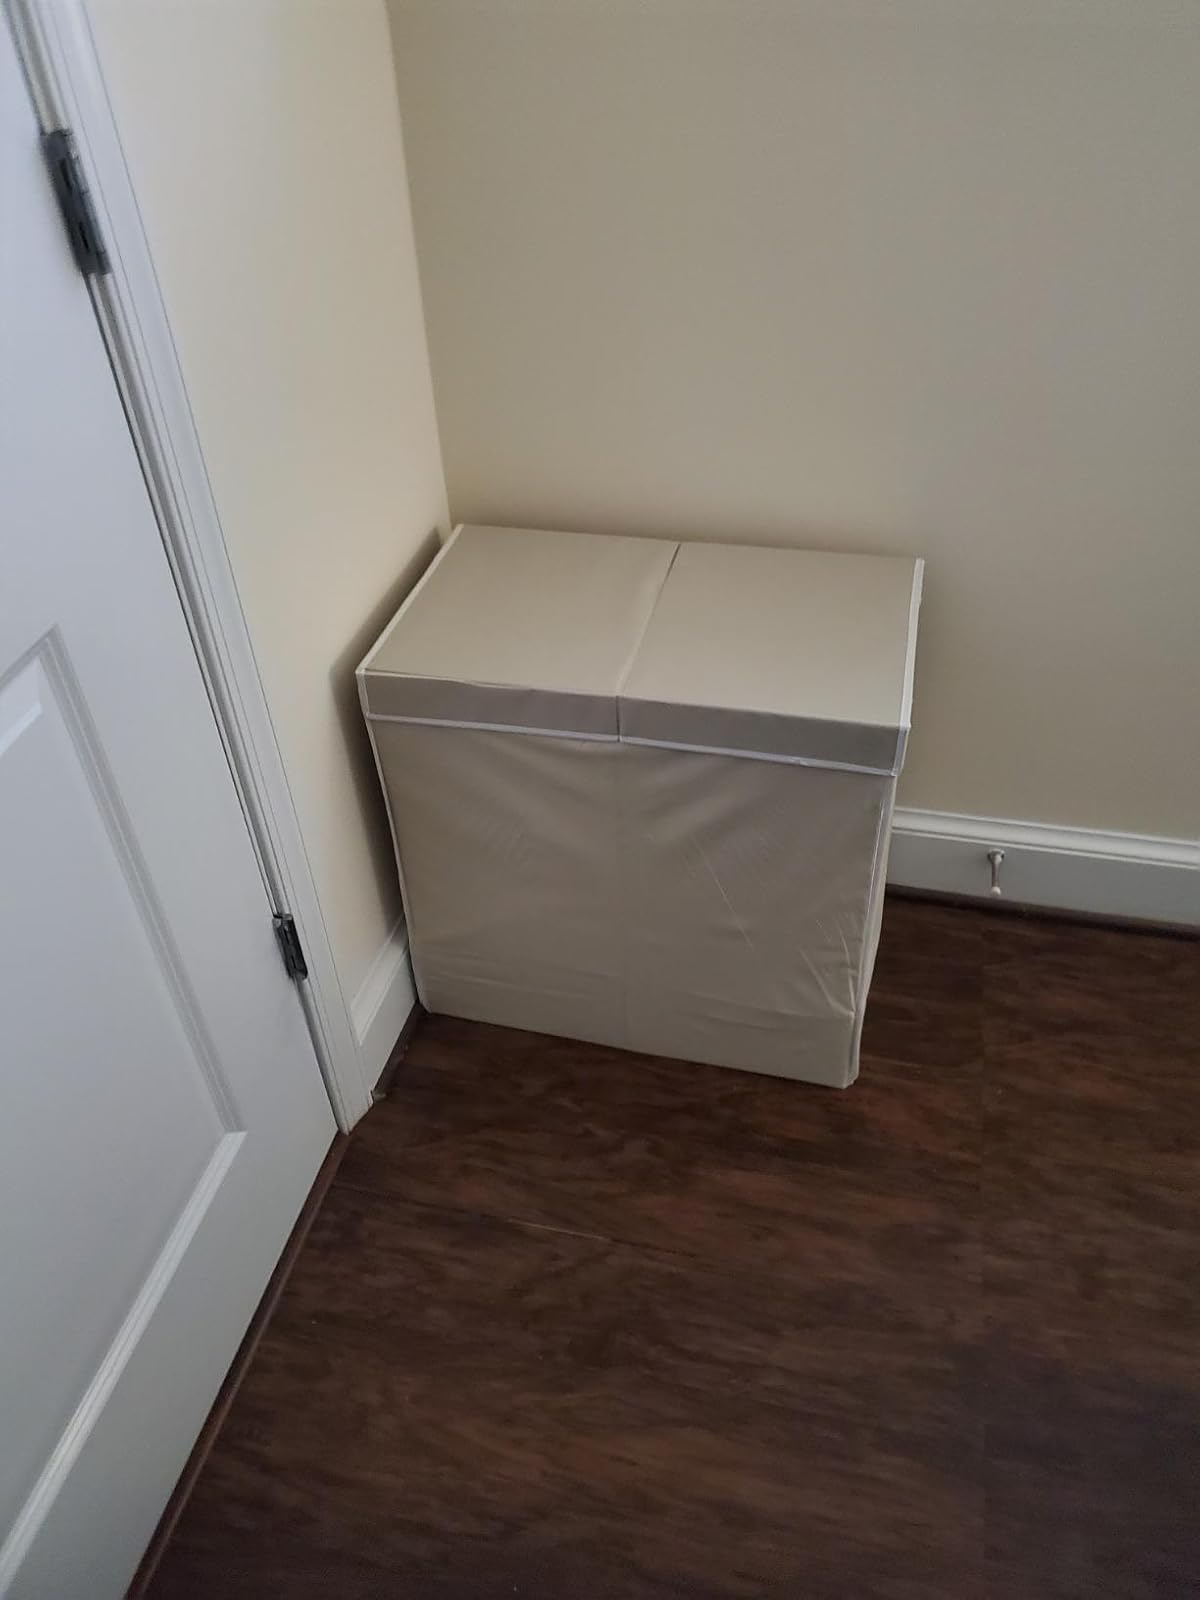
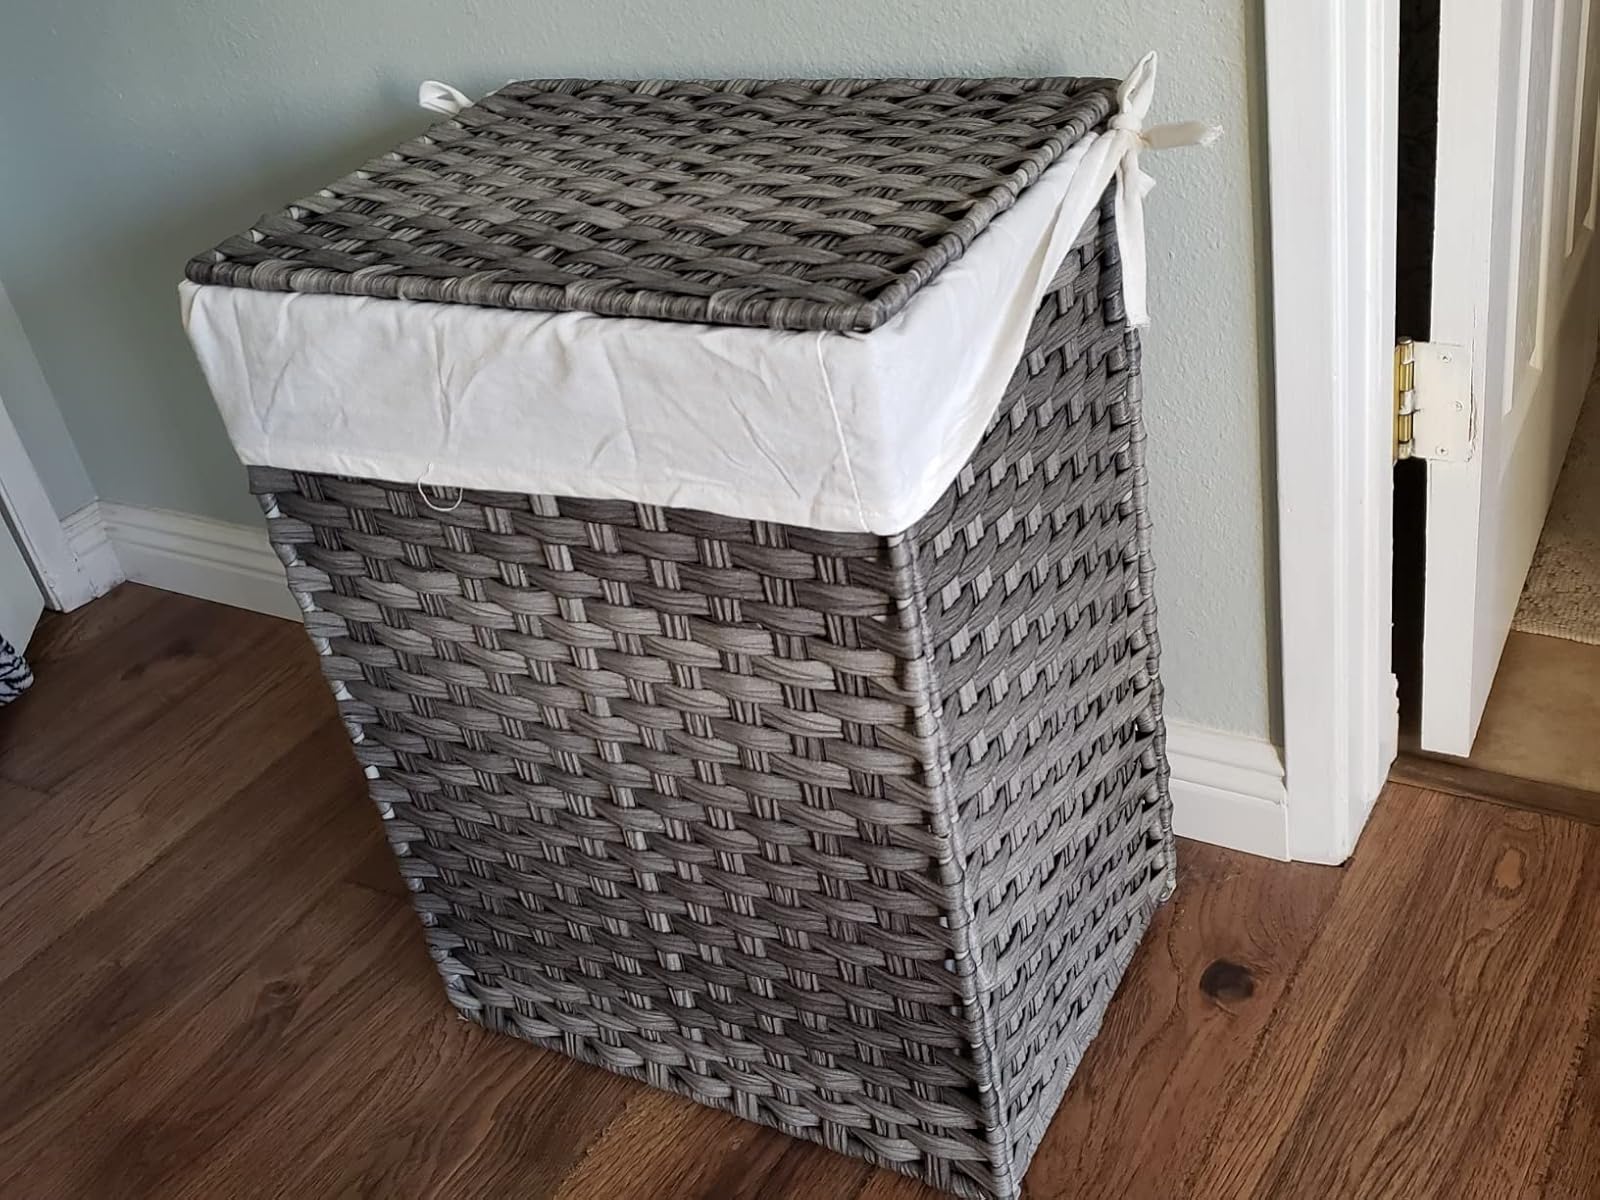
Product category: items_hamper
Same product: no